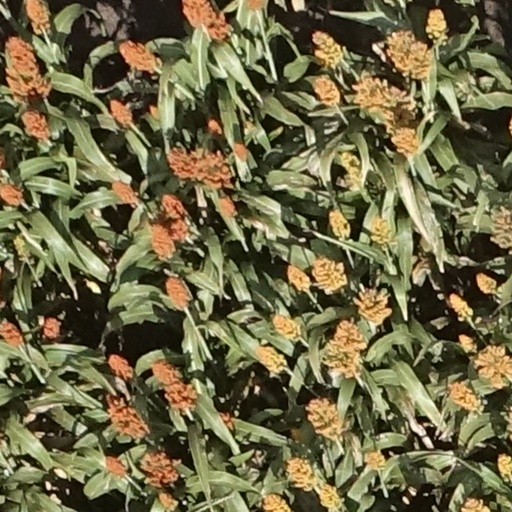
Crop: sorghum